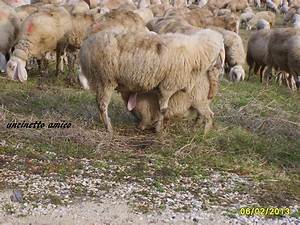
Label: pecora